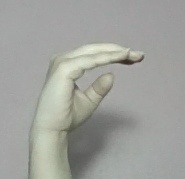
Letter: jeem